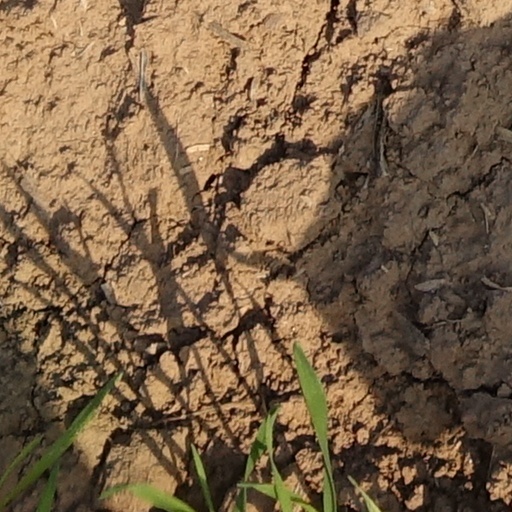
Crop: wheat